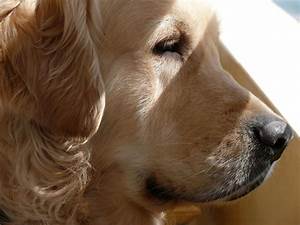
Label: dog